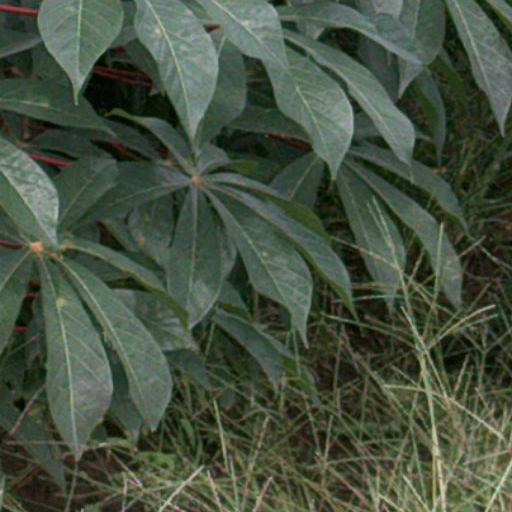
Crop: cassava